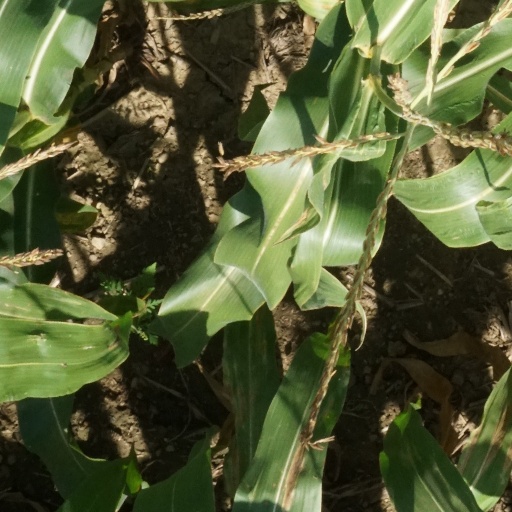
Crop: maize; corn